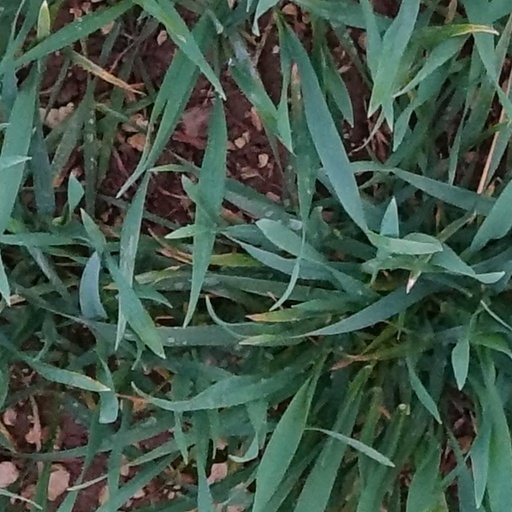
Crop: wheat